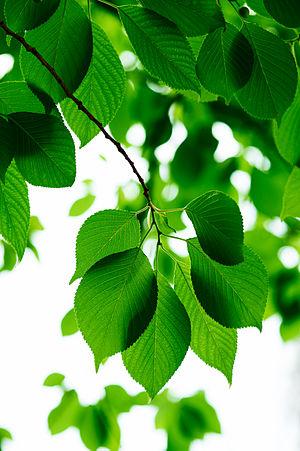
Le bilan énergétique d’une feuille est déterminé par la quantité d’énergie absorbée, la quantité d’énergie dégagée et la quantité d’énergie emmagasinée par celle-ci. L’énergie absorbée se présente sous la forme d’énergie radiante alors que l’énergie dégagée se caractérise par la convection, la conduction et la transpiration. Ce rapport de potentiel cinétique donnera l’énergie accessible au métabolisme de la feuille.